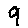
Label: 9